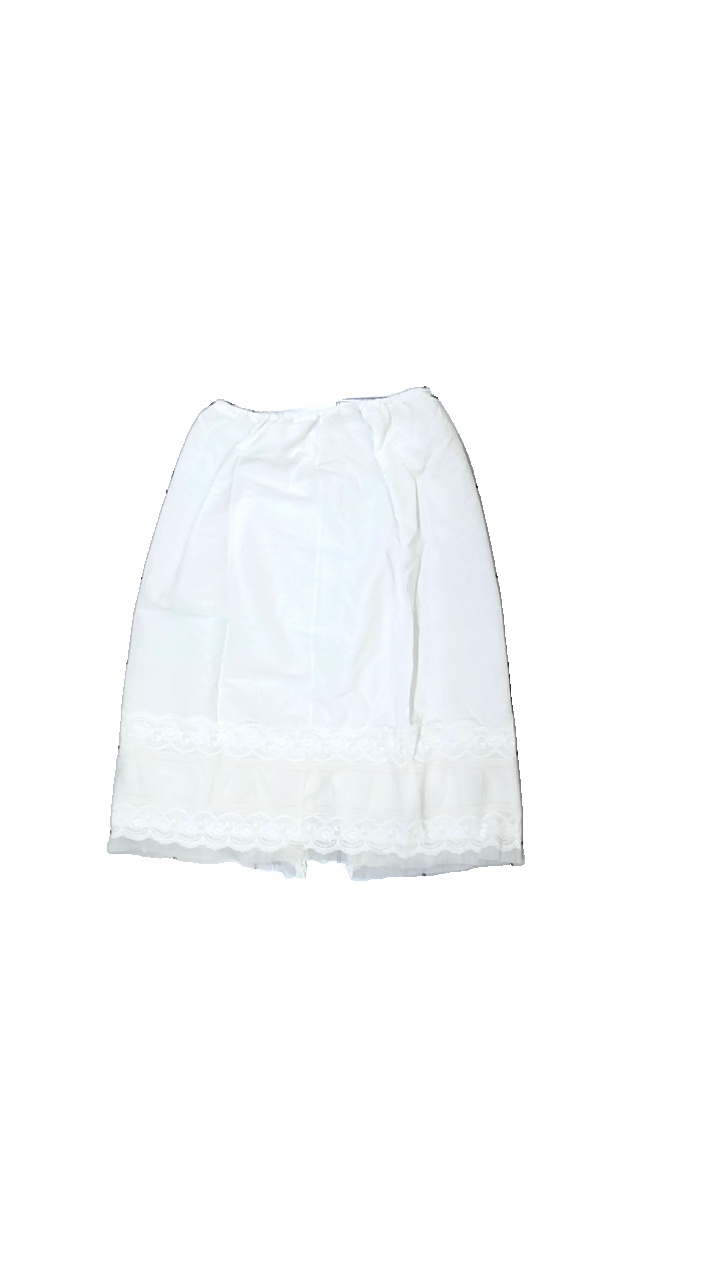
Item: Skirt (Ladies)
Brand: Missing
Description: vit kjol med spets nertill
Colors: White
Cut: Regular
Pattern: Lace
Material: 100% nylone
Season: All
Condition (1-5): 5
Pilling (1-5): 5
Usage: Reuse
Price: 50-100